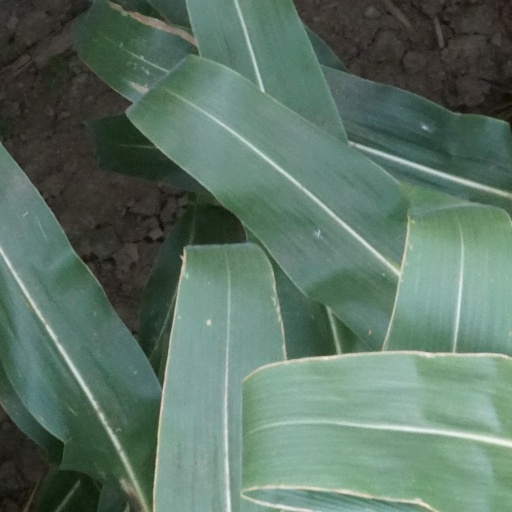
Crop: maize; corn